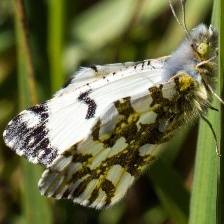
Species: LARGE MARBLE
Butterfly family (ImageNet category): cabbage_butterfly